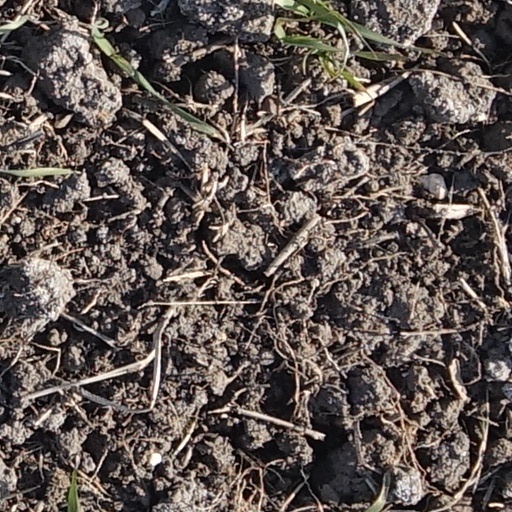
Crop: wheat